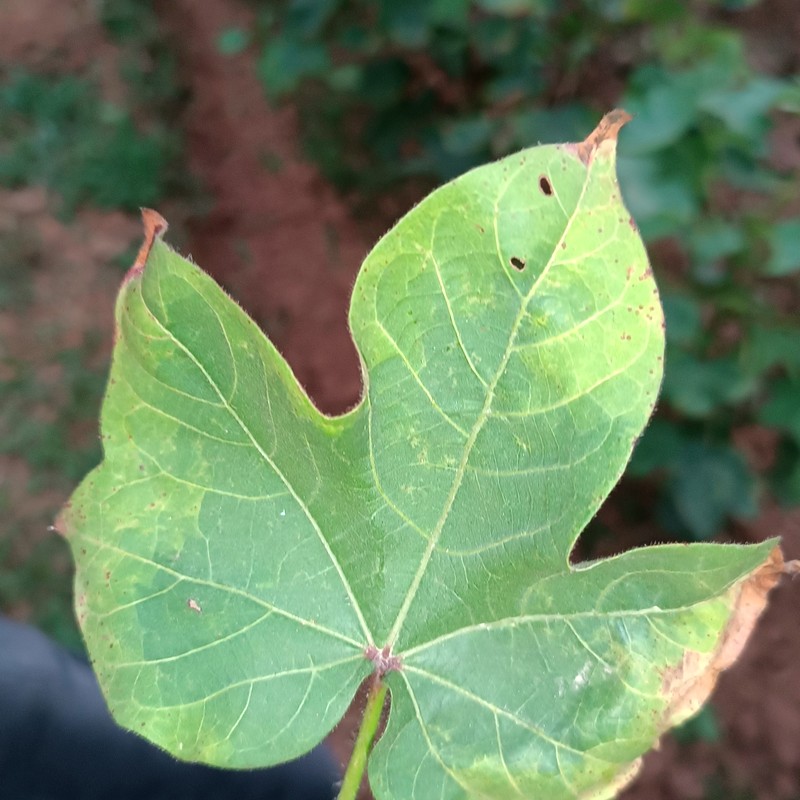
Label: Leaf Hopper Jassids